Pink salmon

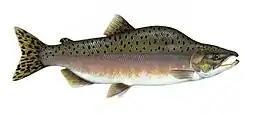

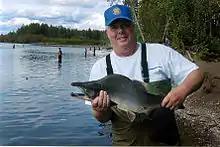
Male pink salmon caught by a fly fisherman in its freshwater spawning phase

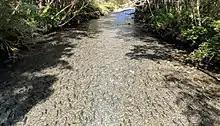
Pink salmon spawning in the Indian River, Sitka, Alaska, September 2018

Pink salmon or humpback salmon (Oncorhynchus gorbuscha) is a species of euryhaline ray-finned fish in the family Salmonidae. It is the type species of the genus "Oncorhynchus" (Pacific salmon), and is the smallest and most abundant of the seven officially recognized species of salmon. The species' scientific name is based on the Russian common name for this species "gorbúša" (горбуша), which literally means "humpie".